Marcus Notley

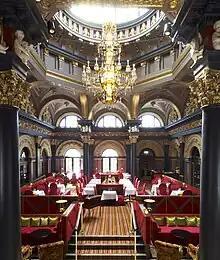
Ireland's largest crystal chandelier by Marcus Notley, in the Merchant Hotel, Belfast (2006)

In 2006 he completed the design of Ireland's largest crystal chandelier specially commissioned by the Merchant Hotel in Belfast. It was made by Tyrone Crystal. The chandelier is 4.5 metres in height. It is constructed with over 2600 pieces of crystal on a gilded gold metalwork frame, all of which is suspended from a glass dome above the hotel's "Great Room" restaurant.